Deccan Express

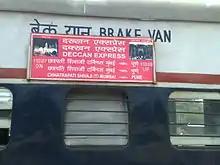
11008 Deccan Express

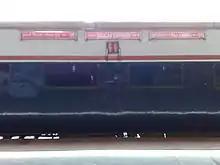
11008 Deccan Express – AC Chair Car Coach

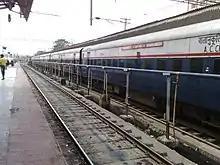
11008 Deccan Express at

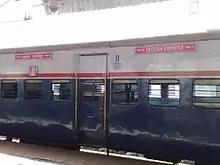
11008 Deccan Express – 2nd Class seating coach

The Deccan Express was launched much earlier in the 1960s for commuters travelling from to . The train is operated by Indian Railways, coming under the Central Railway zone and it is one of the six-point-to-point express trains which carry thousands of passengers daily between Pune and Mumbai. The other five being the Sinhagad Express, Pragati Express, Deccan Queen, Indrayani Express and Intercity Express. Deccan Express is named from Deccan Plateau where Pune city is located.